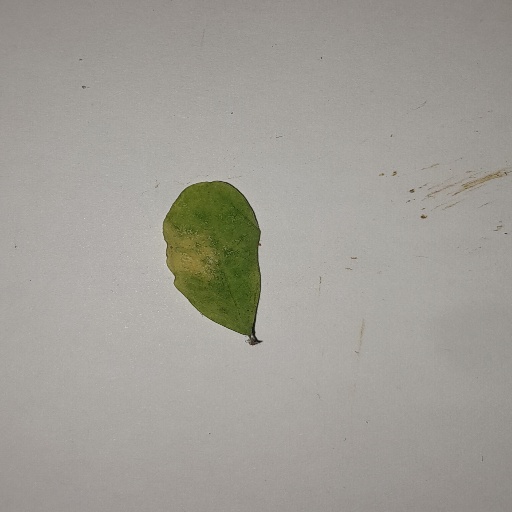
Species: Sojina
Leaf condition: Yellow Leaf